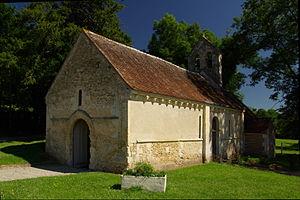
Chapelle Saint Anne (1050) située au lieu-dit Sainte-Anne-d'Entremont, commune de Bernières d'Ailly, Calvados
Cette liste regroupe une partie des monuments historiques du Calvados.
Cette liste regroupe une partie des monuments historiques du Calvados.
L'église Sainte-Anne de Sainte-Anne-d'Entremont dite aussi chapelle Sainte-Anne de Sainte-Anne-d'Entremont est une église catholique située à Bernières-d'Ailly, en France.